Babaiqiao station

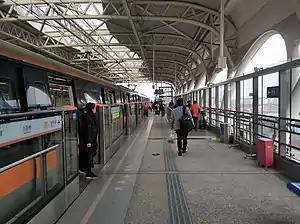

Babaiqiao station, is a metro station on Line S8 of the Nanjing Metro. It started operations on 1 August 2014.